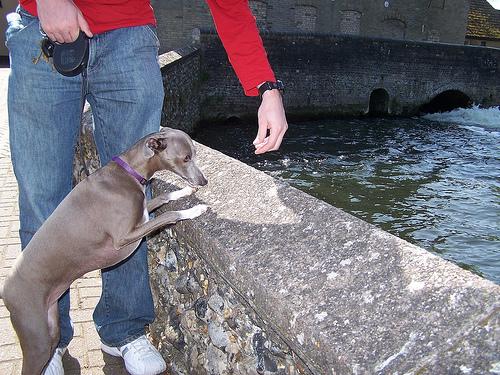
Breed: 238-n000099-Italian_greyhound